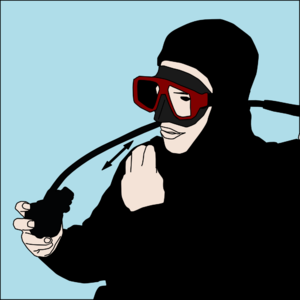
Dykkerhåndtegn
Dykkerhåndtegn er et tegnsprog, der benyttes af dykkere for at kommunikere med hinanden under vandet.